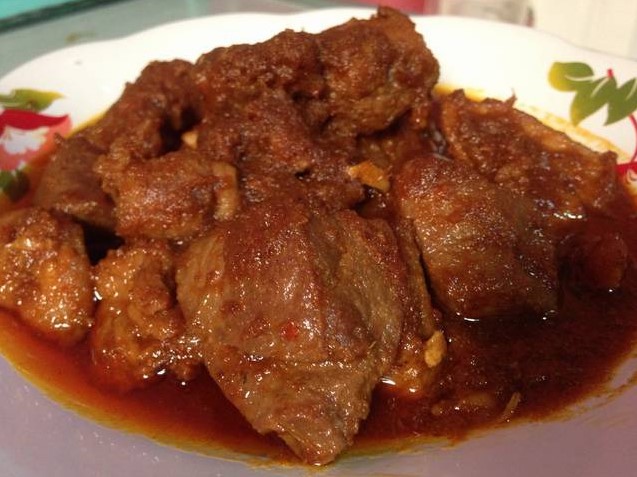
Label: daging_rendang